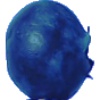
Label: Huckleberry 1